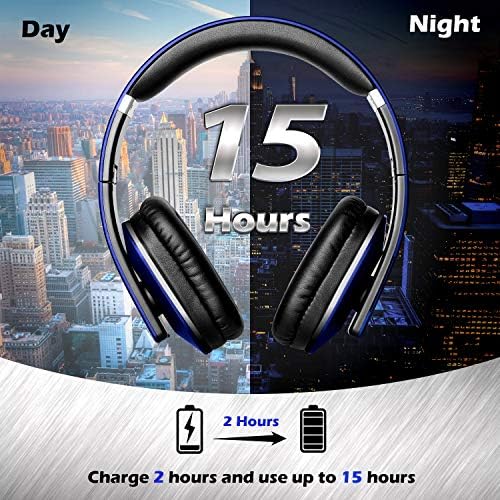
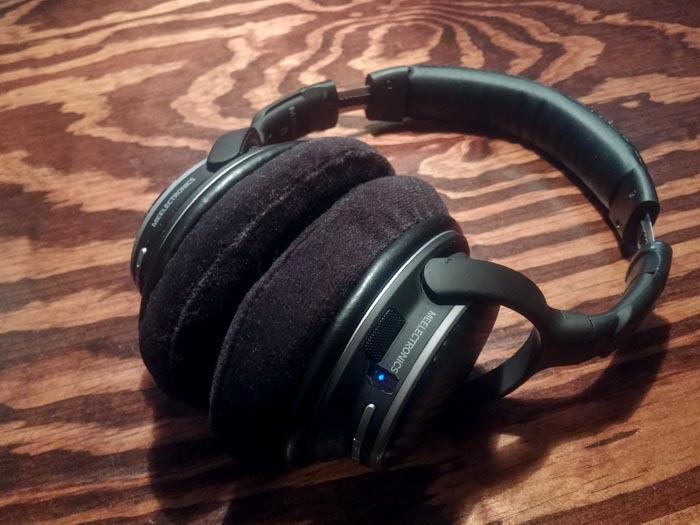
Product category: headphones
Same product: no